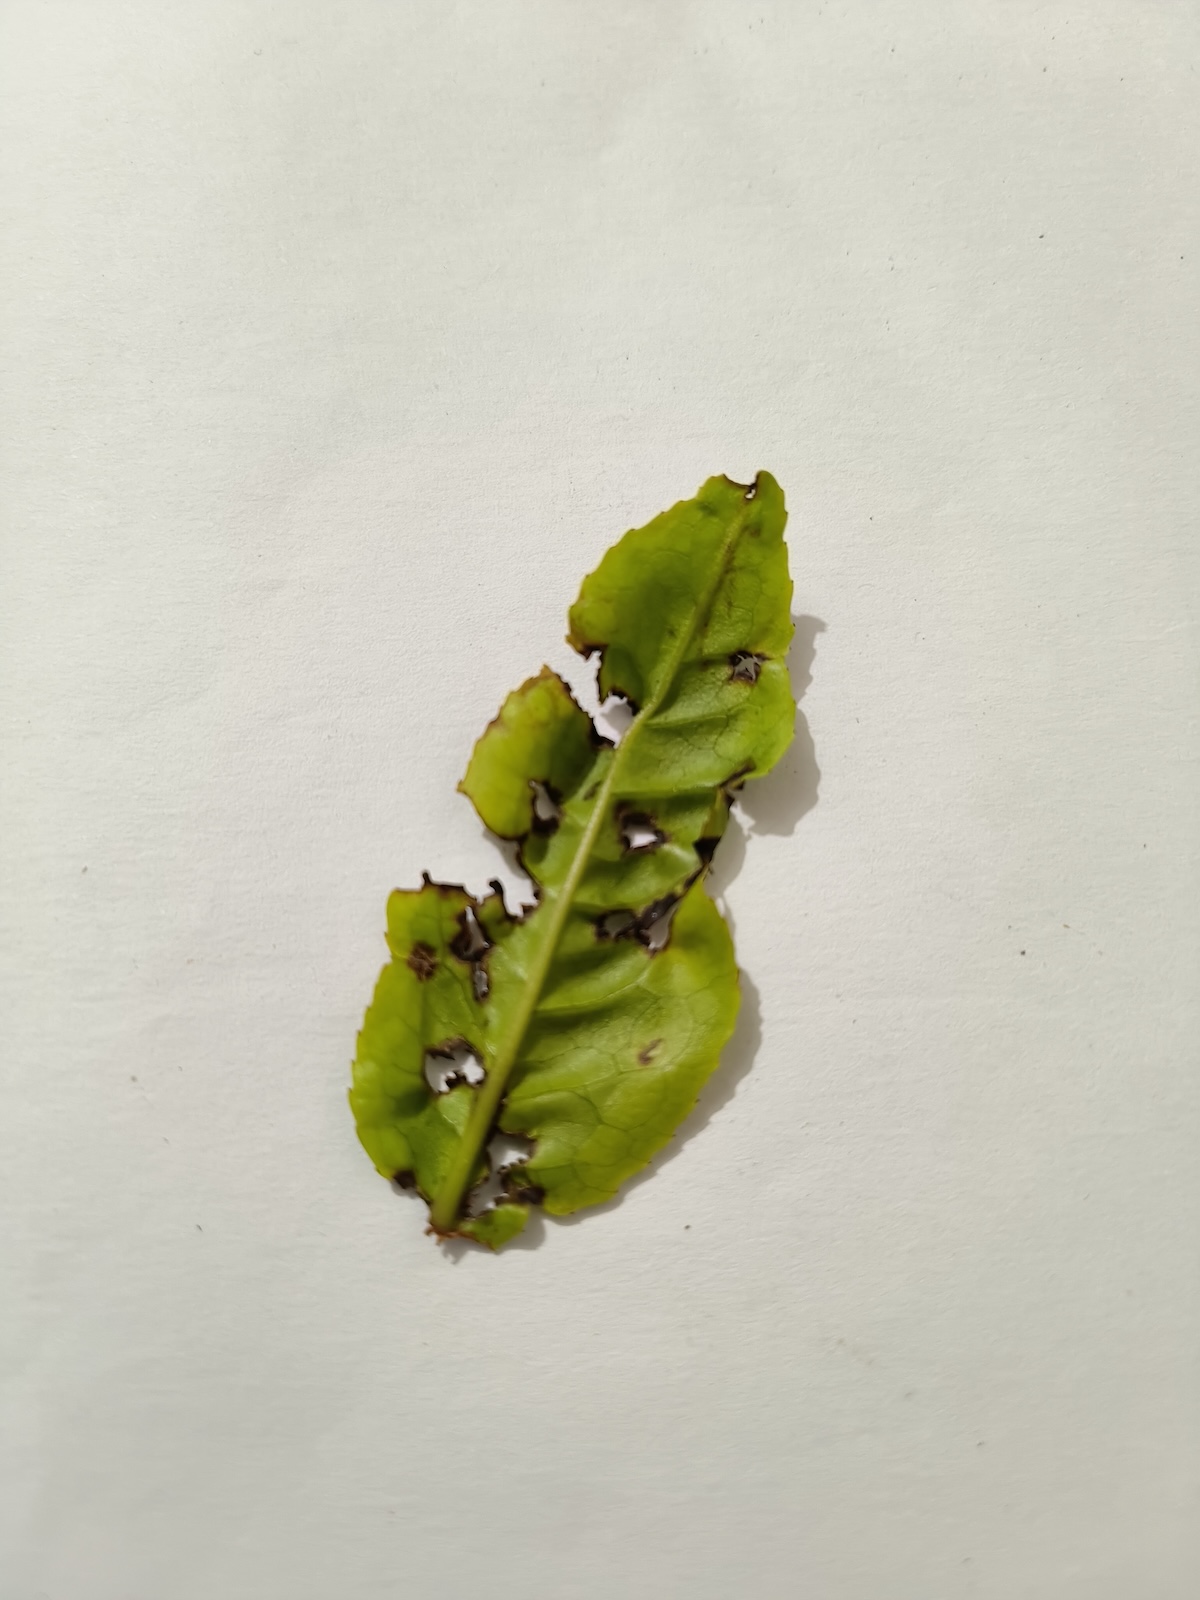
Label: Green mirid bug